Pakistani craft

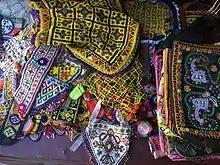
textile crafting by Naran people of Pakistan

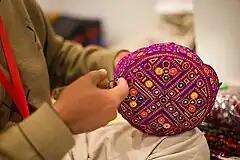
traditional cap crafting by Sindhis

Pakistani craft has a rich history and deep-rooted tradition. It involves the creation, design, and shaping of objects by hand or with simple tools, selecting the artisanal sills of Pakistani people. Typically crafted by individuals, groups, or independent artisans, this age-old practice employs traditional materials like brass, wood, clay, textiles, paper, and embroidery. Popular techniques include stone carving, working with sandstone and onyx, metalwork, pottery, and the intricate art of Ajrak, all contributing to Pakistan's vibrant handicraft culture.